John Galsworthy

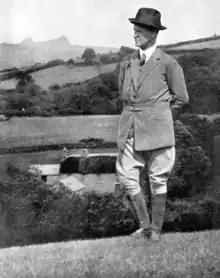
Clean-shaven white man in early middle age standing in front of a rural building

After returning to England in September 1891 Galsworthy had a brief, unhappy love affair. His father arranged further foreign trips to distract him from his emotional troubles and to develop his legal education by studying aspects of maritime law at close quarters with a view to specialising in it once back at home. In November 1892 Galsworthy and a friend from Oxford, Ted Sanderson, began a long trip that took them to the South Seas (where they hoped but failed to meet Robert Louis Stevenson in Samoa), Australasia and South Africa.